Saka

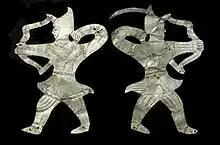
Saka-style Majiayuan culture tomb figurines (3rd-2nd century BC).

In 2020, archaeologists excavated multiple burial mounds in the Eleke Sazy Valley in East Kazakhstan. Here, a large number of gold artifacts were found. These artifacts included golf harness fittings, pendants, chains, appliqués, and more – most of which are in the Animal Style of the Scythian-Saka era dating back to the 5th–4th centuries BC.